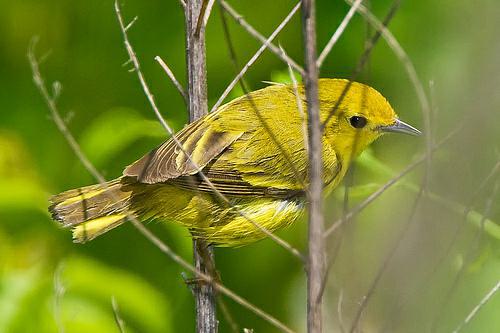
A photo of a yellow warbler